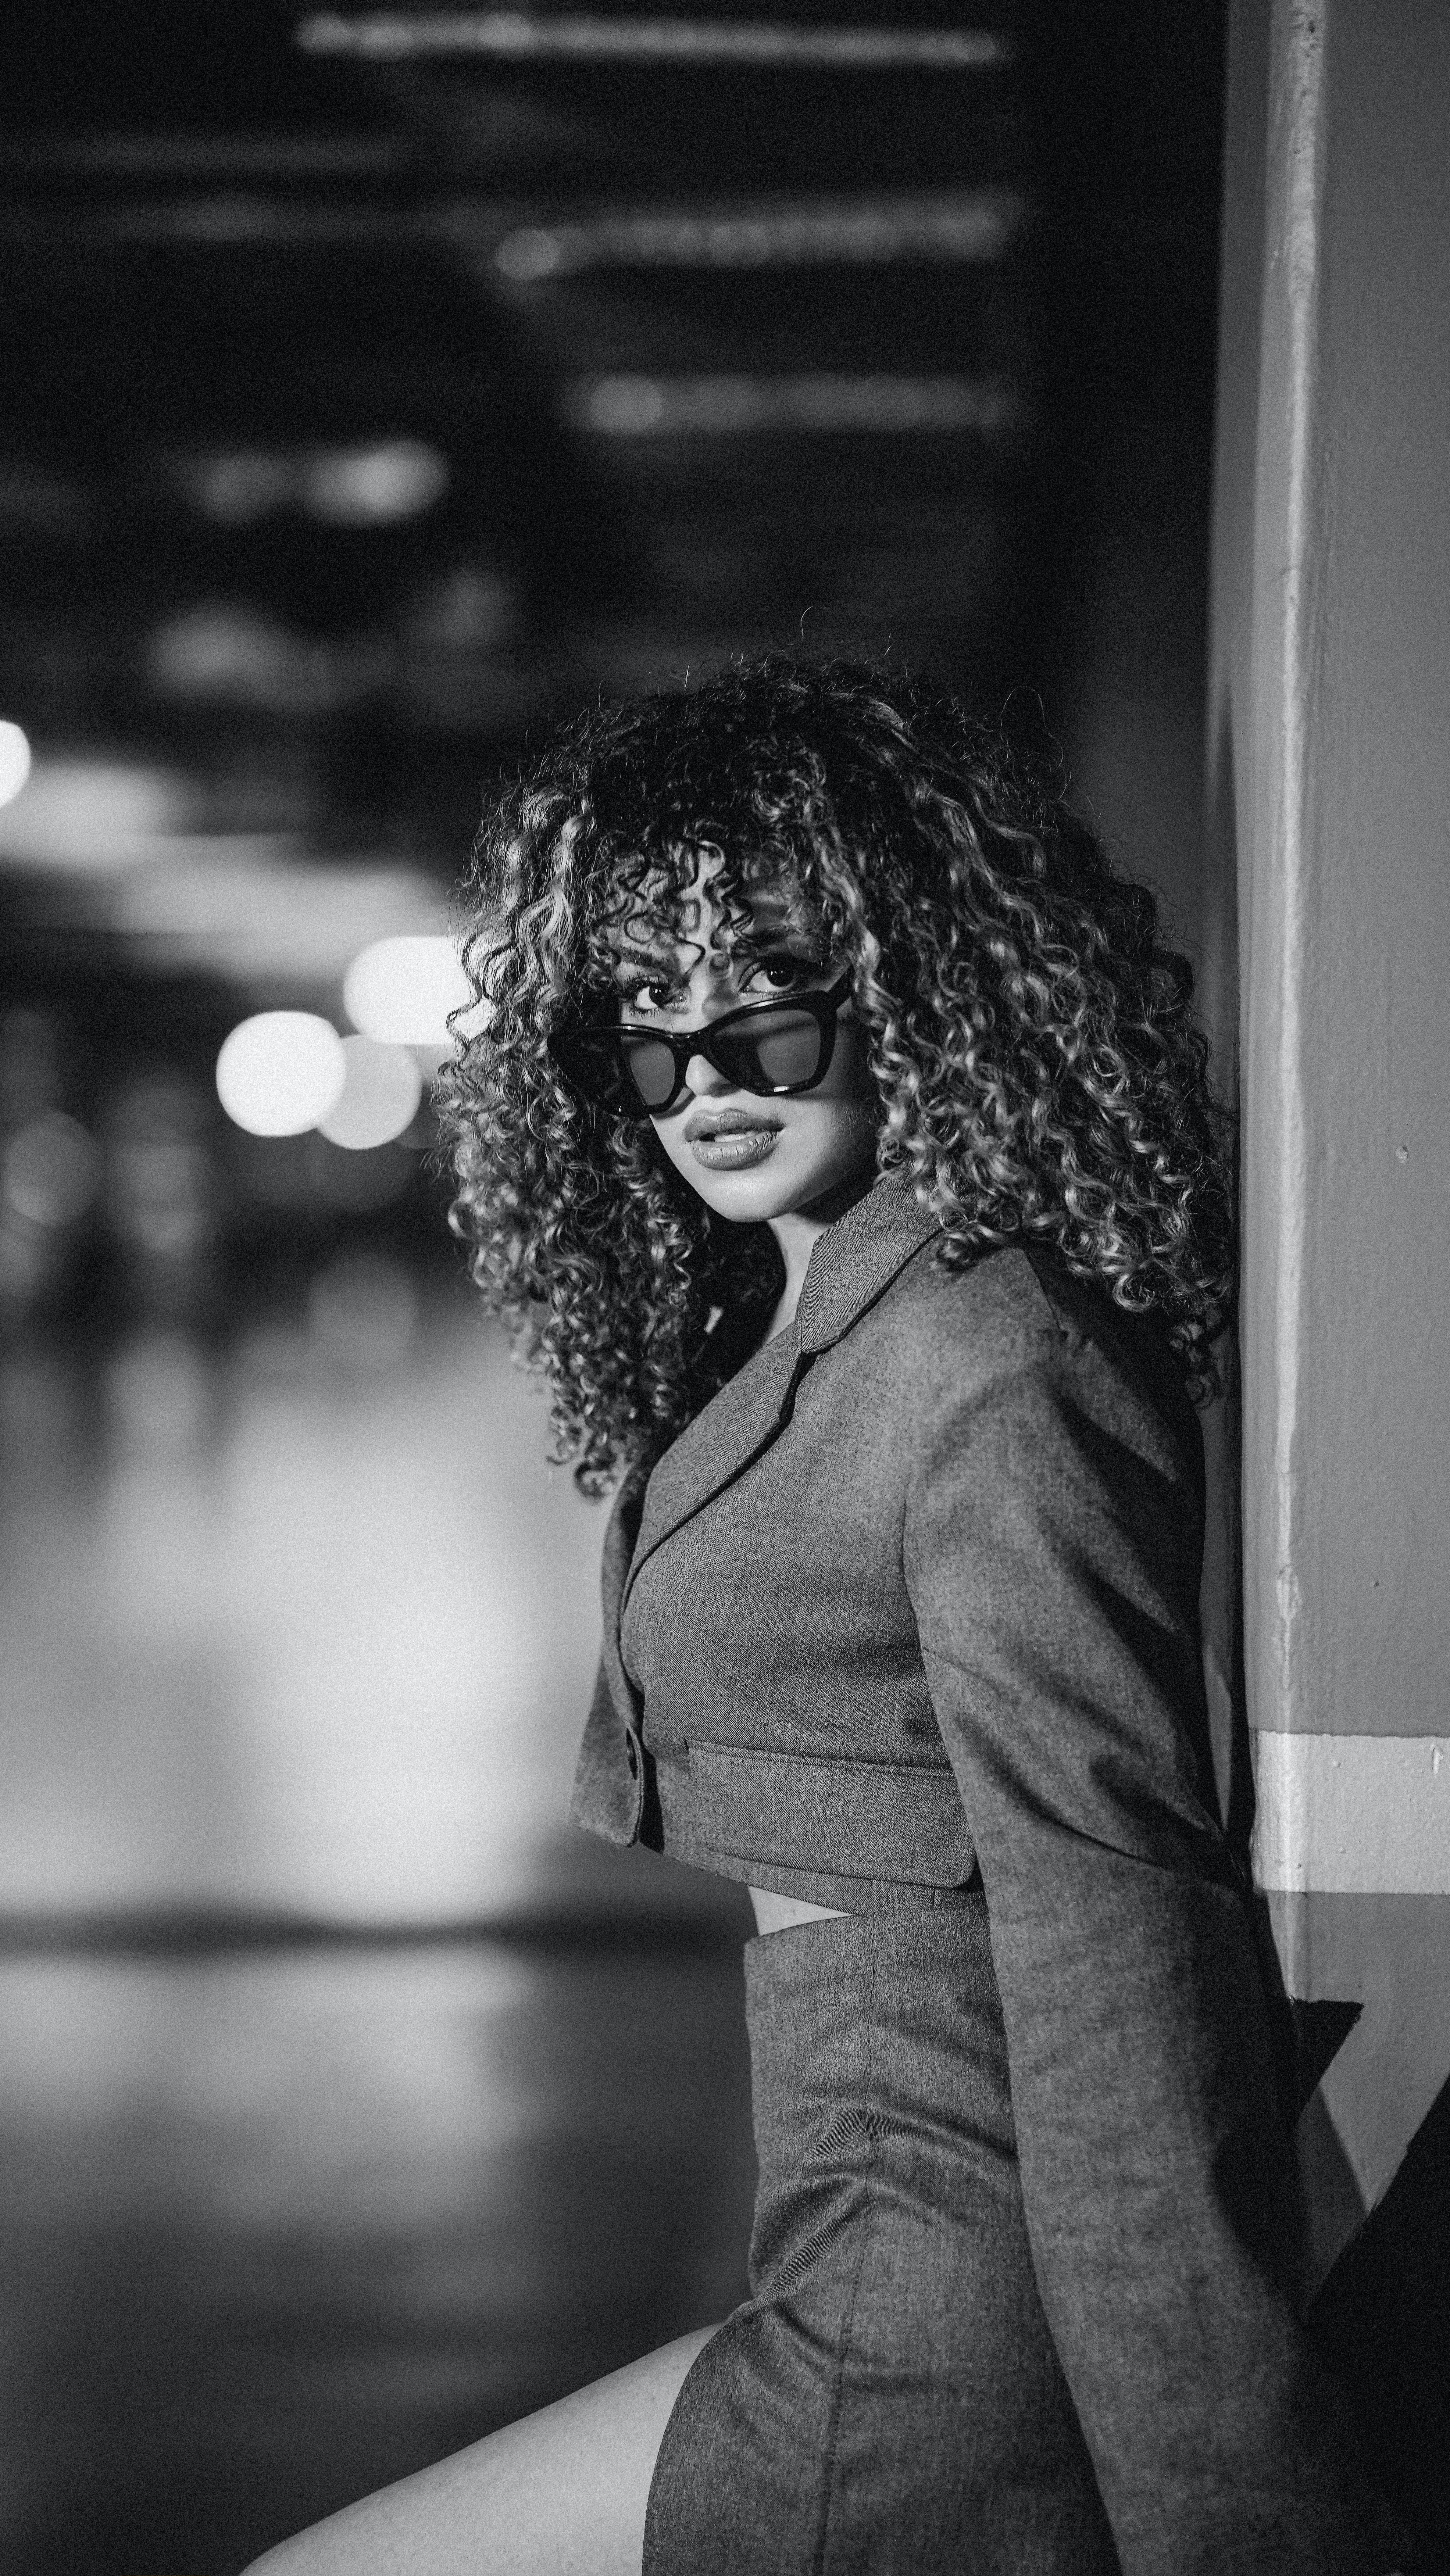
woman, smile, flash photography, black and white, eyewear, grey, style, headgear, black hair, waist, fashion design, Tints and shades, long hair, monochrome photography, monochrome, road, darkness, electric blue, street, vintage clothing, city, fun, sunglasses, shadow, portrait photography, formal wear, suit, night, photo shoot, afro, portrait, jewellery, retro style